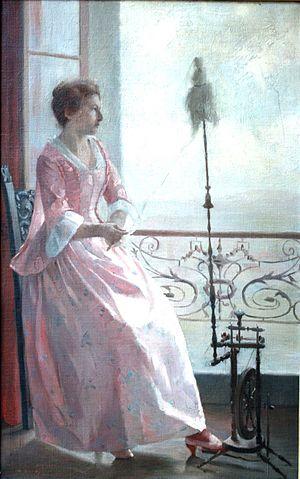
René Schützenberger, né à Mulhouse le 29 juillet 1860 et mort à Paris le 31 décembre 1916, est un peintre français.